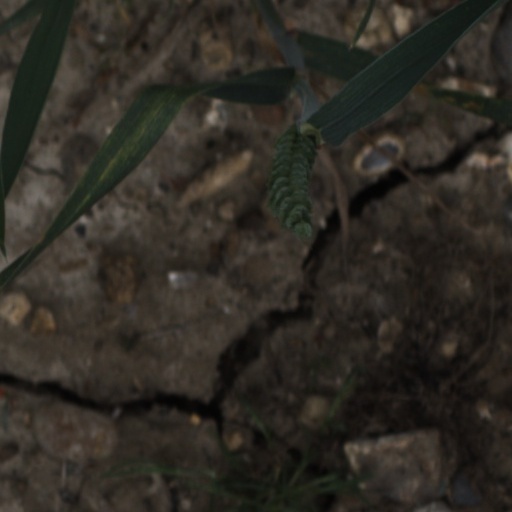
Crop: wheat